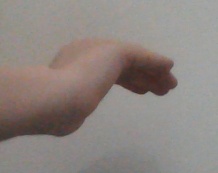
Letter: haa